Ronaldo (Brazilian footballer)

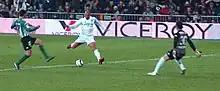
Ronaldo taking a shot for Real Madrid in 2005

In his final two seasons at Real Madrid, Ronaldo missed a number of games with injuries and weight issues, and with the acquisition of Ruud van Nistelrooy in 2006, he grew further out of favour with the manager Fabio Capello. Speaking in 2017 on Ronaldo's weight issues and lack of fitness at Madrid, in addition to his ability, Capello summed up the conflicting emotions he has with the Brazilian: "The most difficult player to handle was the best I coached: Ronaldo, il Fenomeno."